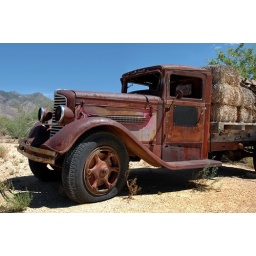
This old truck sits on the side of the road by someones driveway outside of Nelson Nevada.